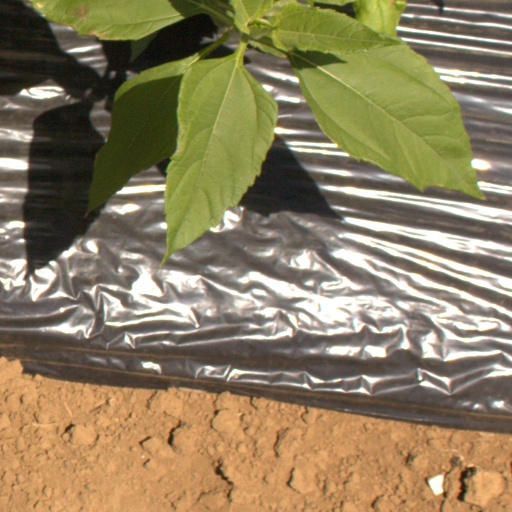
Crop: Jerusalem artichoke